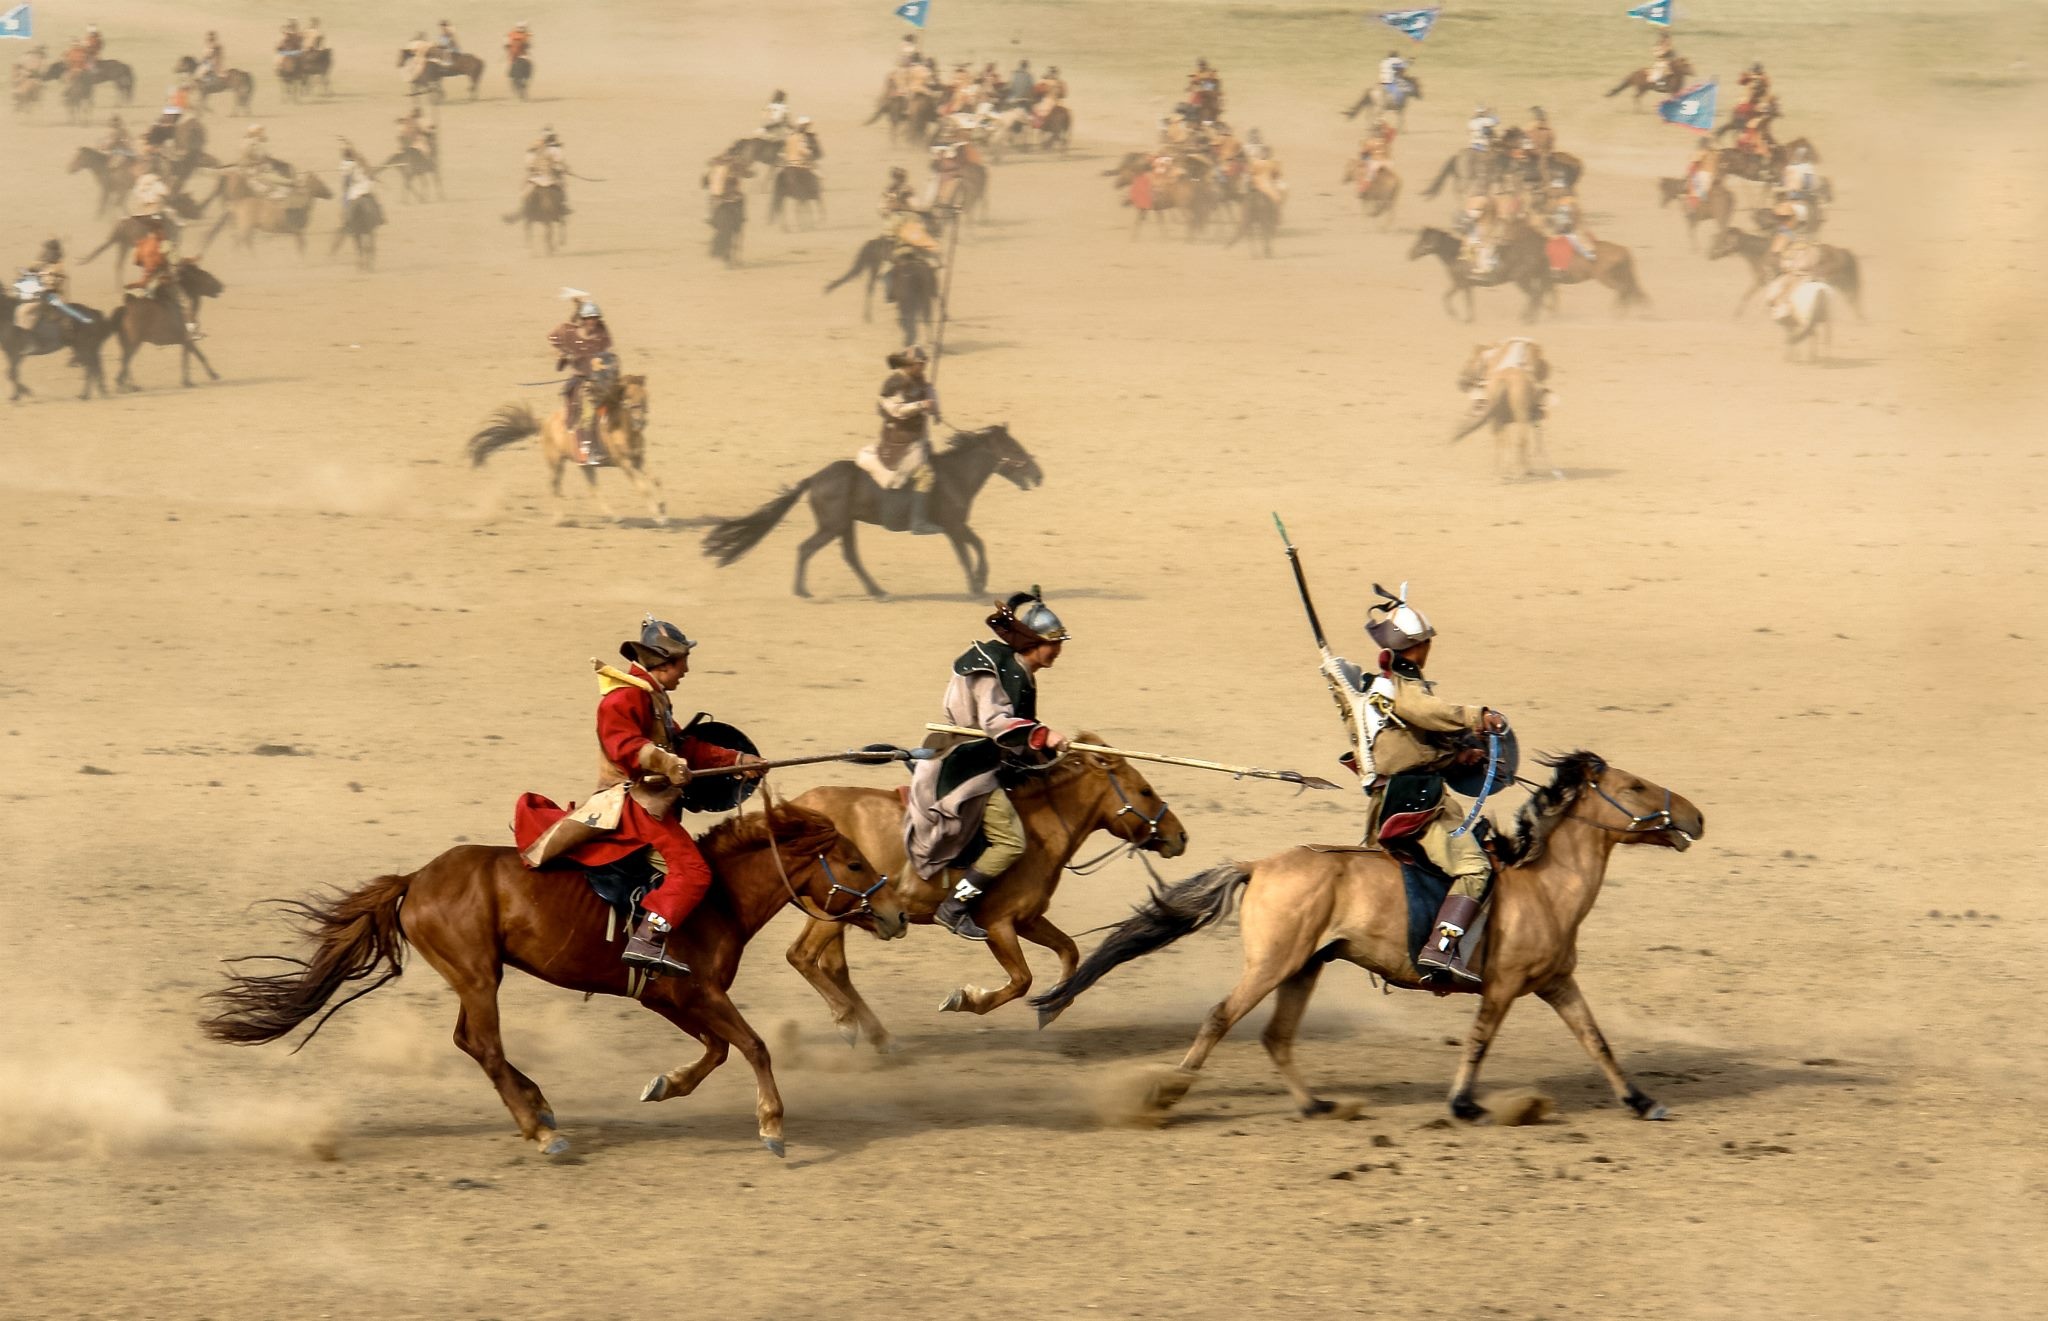
field, horse, war, battle, sports, mongolia, warrior, western riding, animal sports, equestrian sport, reining, charreada